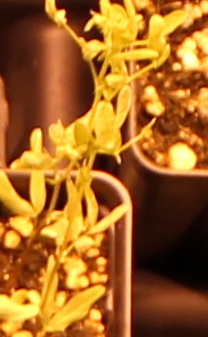
Label: Lentil